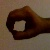
The image shows a hand gesture representing the number 0 in Indian Sign Language.